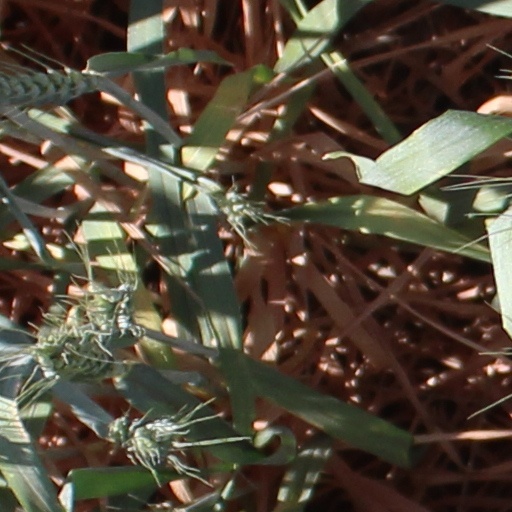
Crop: wheat